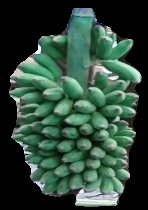
Variety: elakki-bale
Grade: grade1